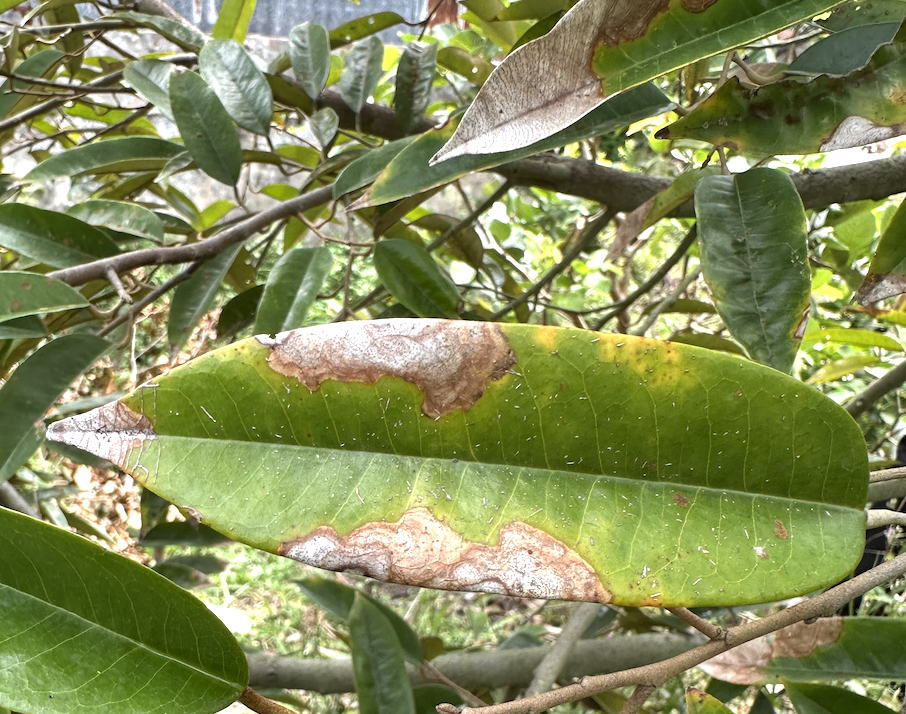
Label: anthracnose_disease